Olwik

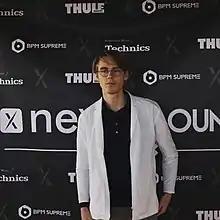
Olwik at ADE 2018 by Max Van Aalst

Herman Olwik (born August 10, 1996), also known as Olwik (stylised in all caps), is a Swedish electronic dance musician and DJ.